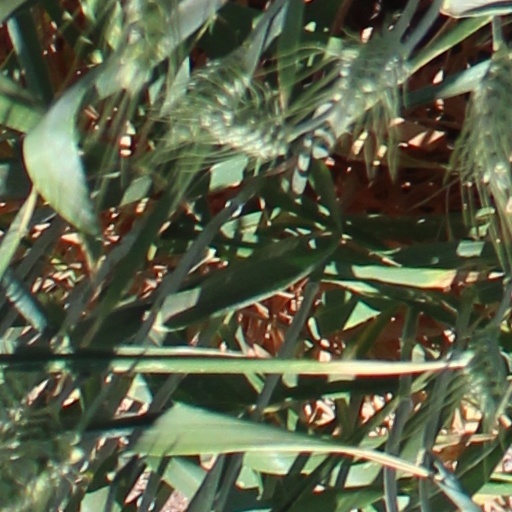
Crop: wheat